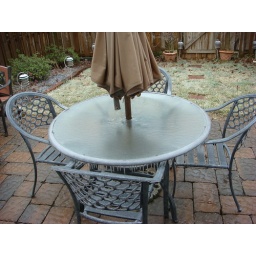
Icicles dangle from the glass table while the top is covered in a layer of ice.